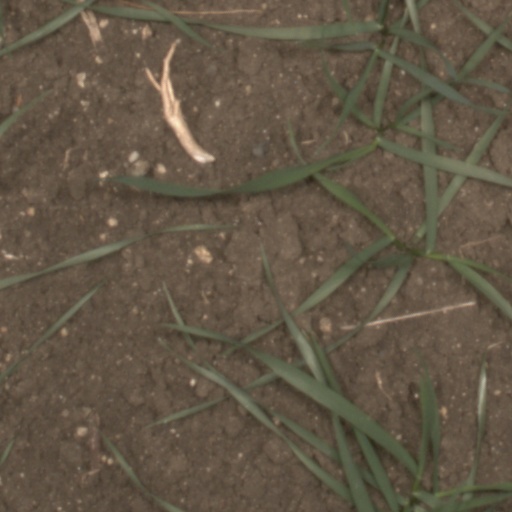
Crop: wheat